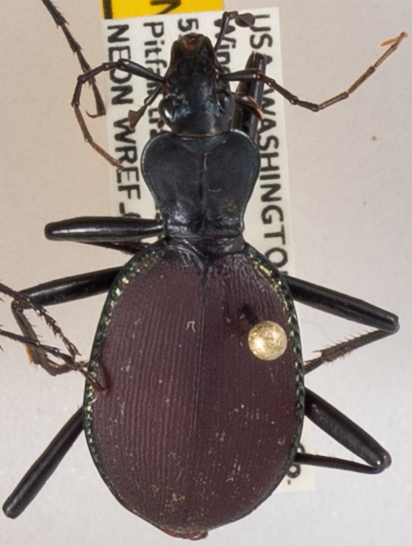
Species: Scaphinotus angusticollis
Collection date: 2018-09-11
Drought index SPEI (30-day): -0.546
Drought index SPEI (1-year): -0.27
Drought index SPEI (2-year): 0.612